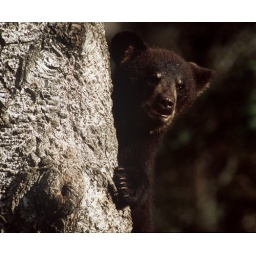
A black bear cub climbs to the safety of a tree in Orr Minnesota.